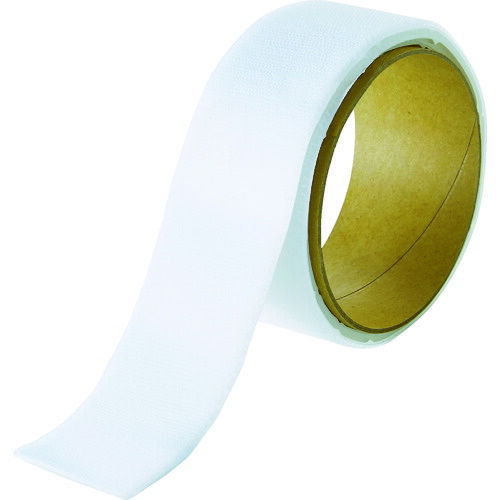
TRUSCO マジックテープ[[R下]]TMSDシリズループノミ100mm1m白 TMSD1002W トラスコ
※写真は代表画像になります。実際の商品とは異なる場合がございます。 仕様、商品名、型番をご確認の上、ご購入をお願い致します。 ※予告無く仕様変更、廃番になることがあります。 ご注文後に欠品の場合はご連絡させていただきます。 ●色：白●幅(mm)：100●長さ(m)：1●厚さ(mm)：(ループ)3.4●タイプ：ループ側 ●厚さ：(ループ)3.4mm●強粘着のりつきタイプ
Brand: TRUSCO
Category: Arts & Entertainment > Hobbies & Creative Arts > Arts & Crafts > Art & Crafting Materials > Craft Fasteners & Closures > Hook and Loop Fasteners > Self-Adhesive Hook & Loop Fasteners